Metin Hüseyin

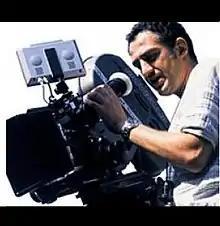

Hüseyin's debut film, "Tight Trousers", was nominated for a BAFTA Film Award for Best Short Film in 1989. In 1998 he received a Royal Television Society Award and a British Academy Television Award nomination for "Common as Muck", and "" won three BAFTAs. In 2002, he directed the film "Anita and Me".